2000 Allan Cup

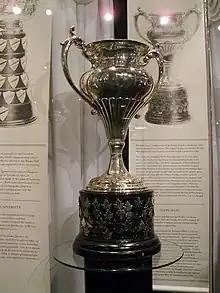
Silver bowl trophy with two large handles, mounted on a black plinth.

The 2000 Allan Cup was the Canadian senior ice hockey championship for the 1999–2000 senior "AAA" season. The event was hosted by the Lloydminster Border Kings in Lloydminster, Saskatchewan/Alberta. The 2000 tournament marked the 92nd year that the Allan Cup has been awarded.